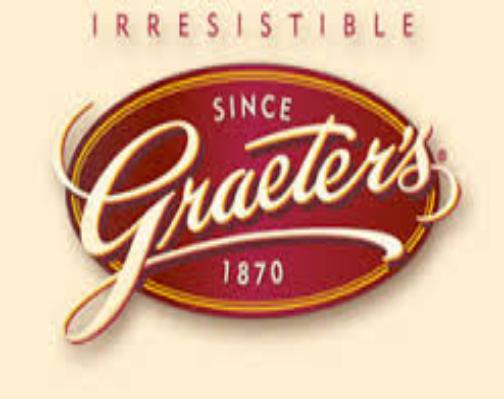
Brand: Graeter's
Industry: Food